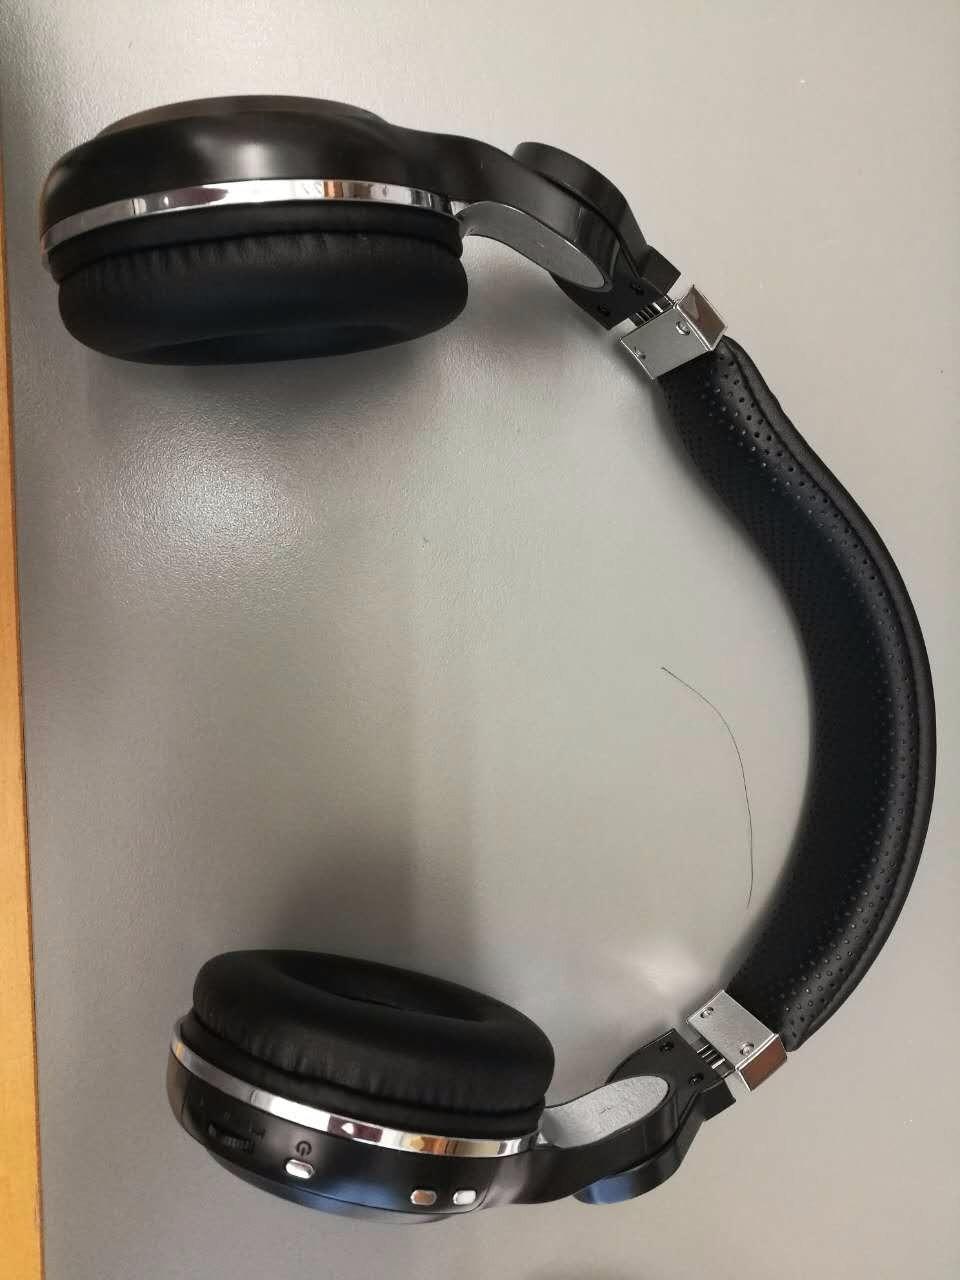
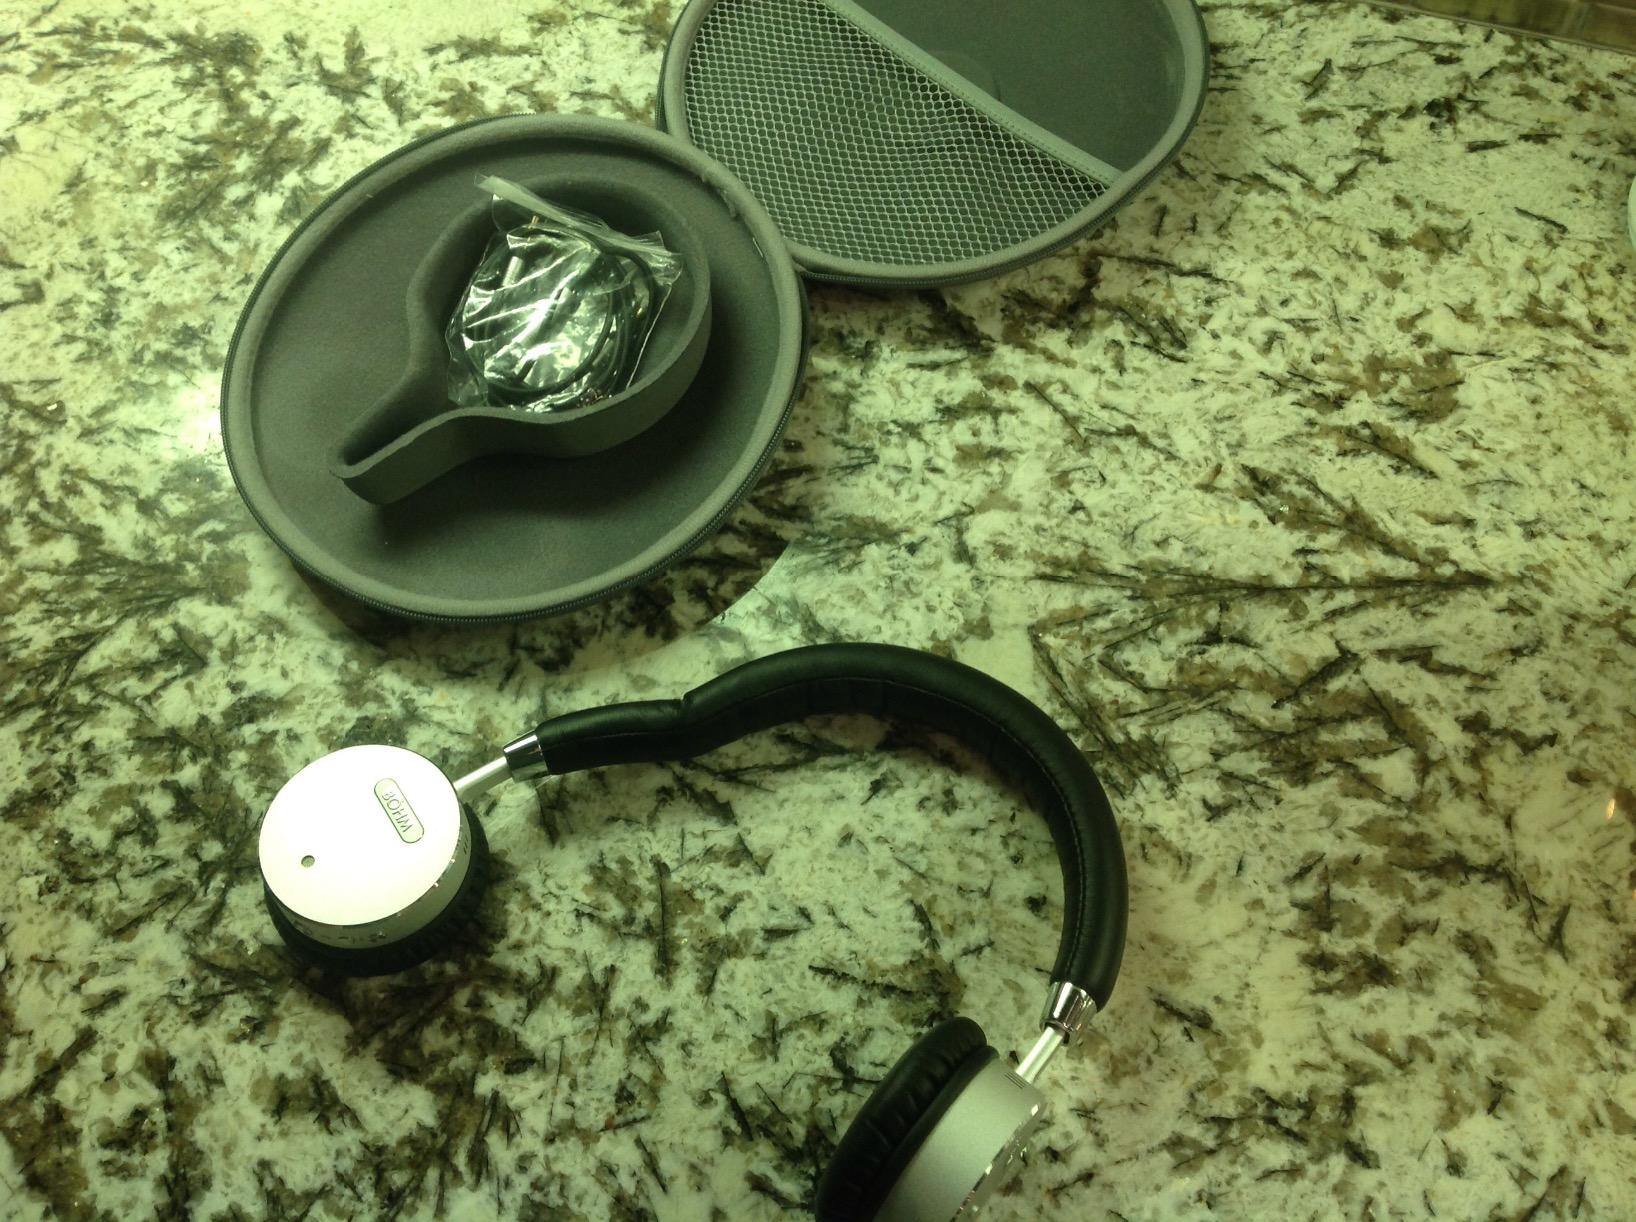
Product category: headphones
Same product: no